PKP class Pu29

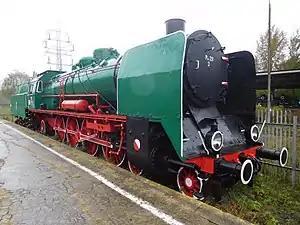
Pt31 locomotive

PKP Class Pu29 is a Polish steam locomotive of Polskie Koleje Państwowe, designed for hauling heavy long-distance passenger trains, built in 1931. The designation stood for fast passenger (P) 4-8-2 (u) steam locomotive accepted in 1929.